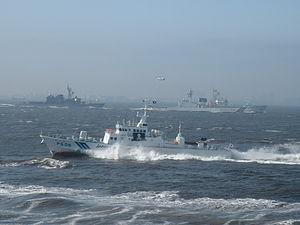
La garde côtière du Japon, qui était jusqu'en 2000 l'agence de sécurité maritime du Japon, est une composante très importante des moyens navals du Japon. Elle dépendait du ministère des Transports et actuellement du ministère japonais du Territoire, des Infrastructures, des Transports et du Tourisme depuis la création de celui-ci en 2001. Son quartier-général se trouve au siège de ce ministère, 2-1-3 Kasumigaseki, Chiyoda-ku, Tōkyō-to.